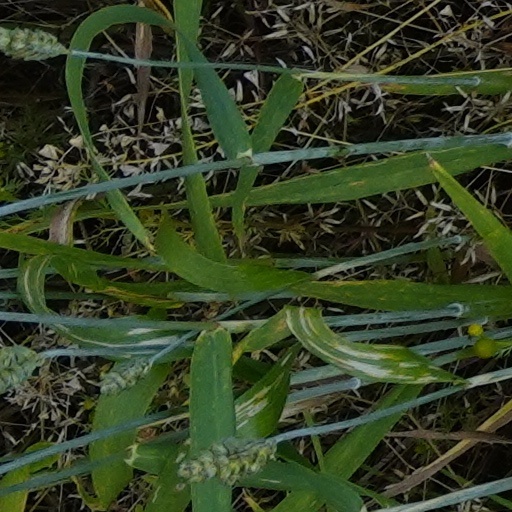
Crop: wheat